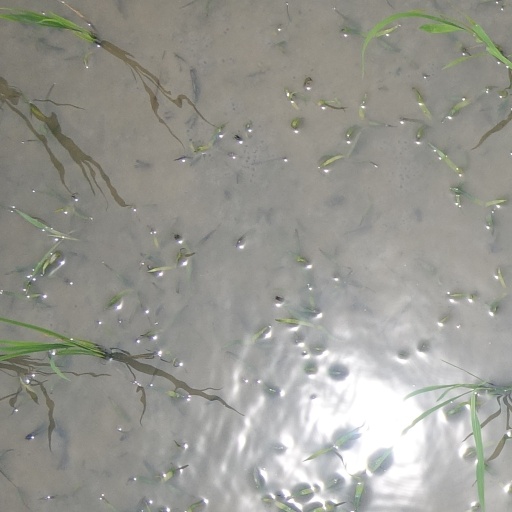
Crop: rice